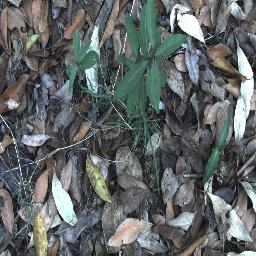
Label: rubber_vine